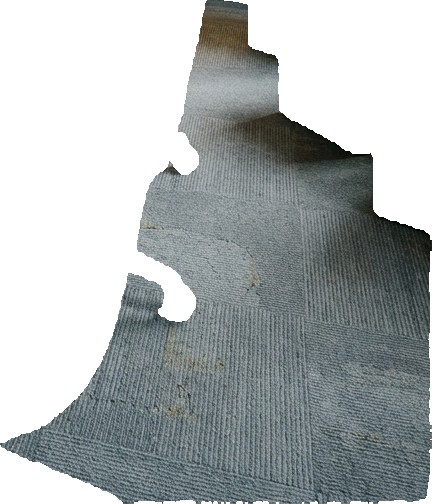
Surface category: floors